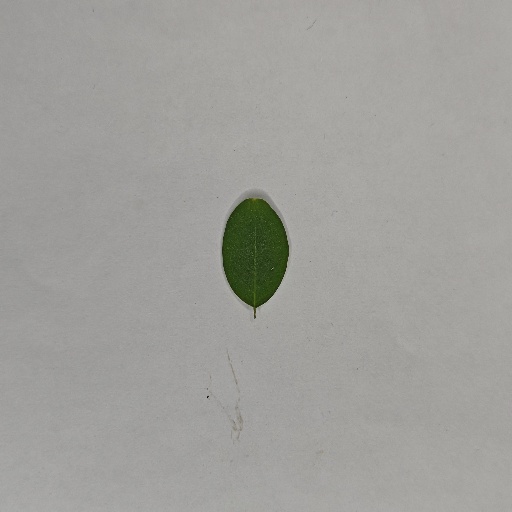
Species: Sojina
Leaf condition: Healthy Leaf